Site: brandenburg
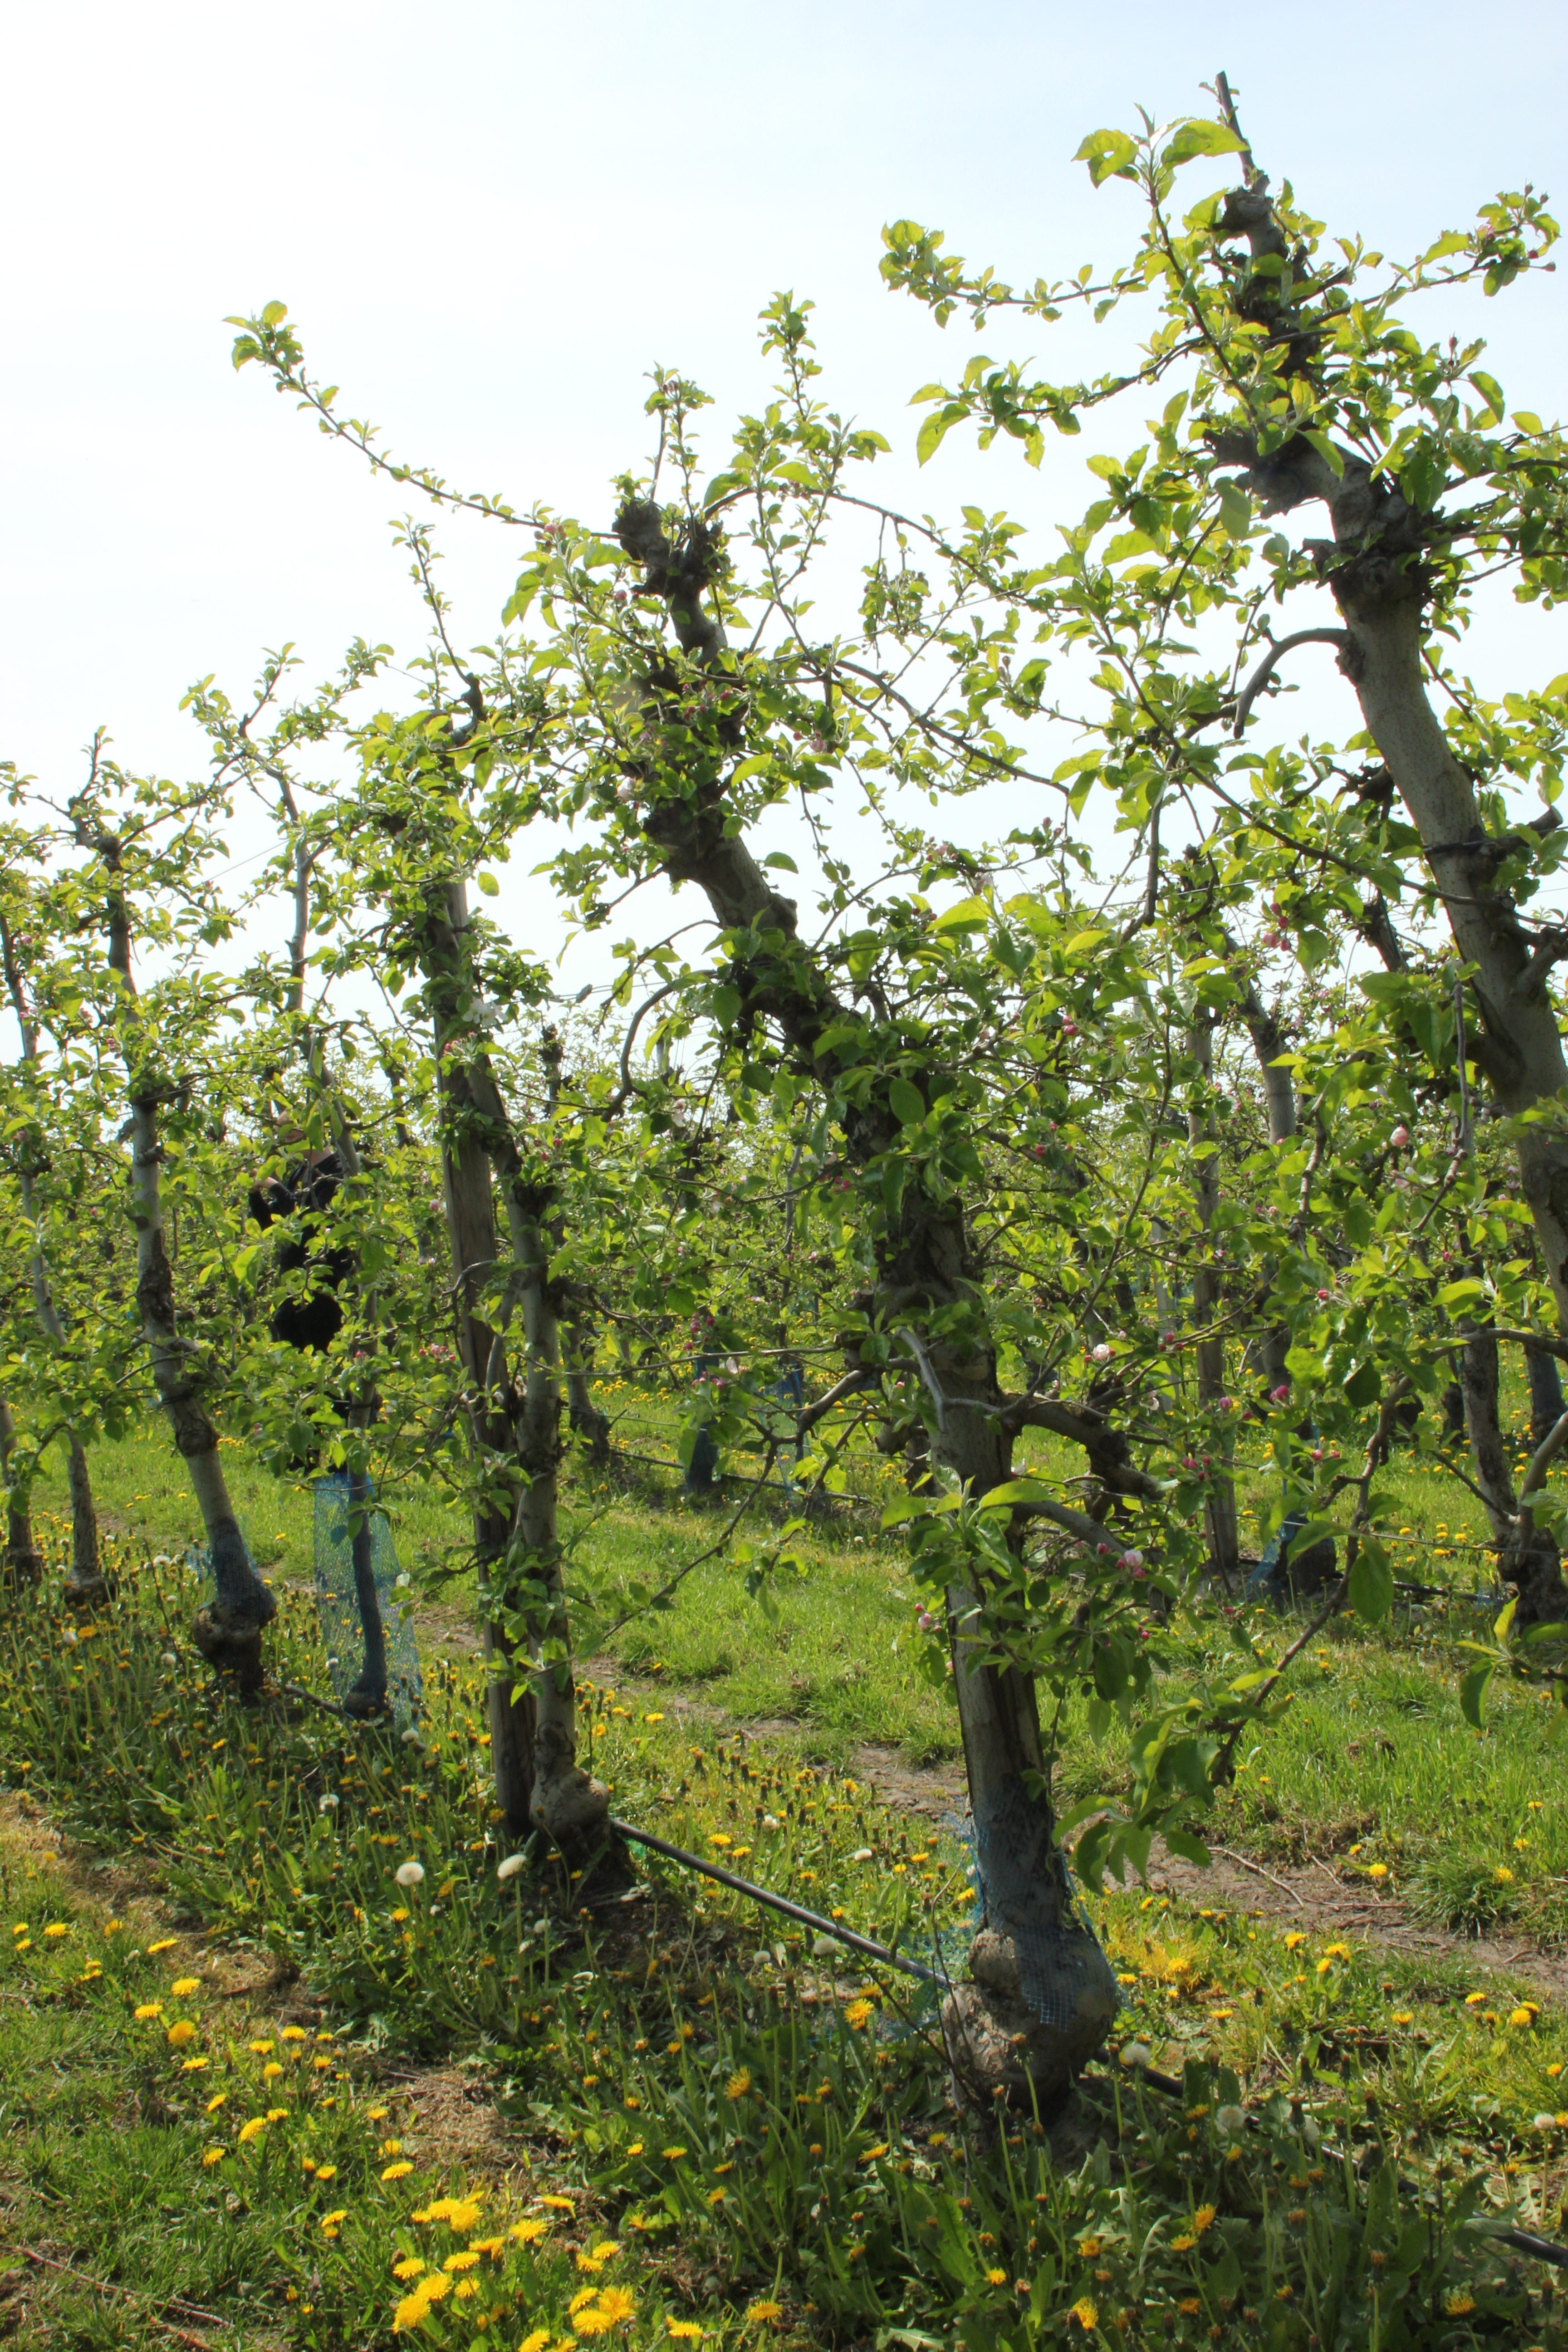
Growth stage (BBCH 60): Flowering